Atholl McKinnon

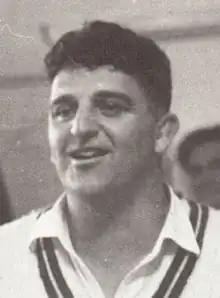
Atholl McKinnon in 1965

Atholl Henry McKinnon (20 August 1932 in Port Elizabeth, Cape Province – 2 December 1983 in Durban, Natal) was a South African cricketer who played in eight Tests from 1960 to 1966.